Nick & Nora (glass)

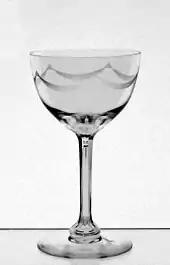
An etched Nick & Nora cocktail glass

A Nick & Nora glass is a stemmed glass with an inverted bowl, mainly used to serve straight-up cocktails. The glass is similar to a cocktail glass or martini glass.